Question: Please indicate a possible affordance area of the brush_with_toothbrush that can be used for brushing
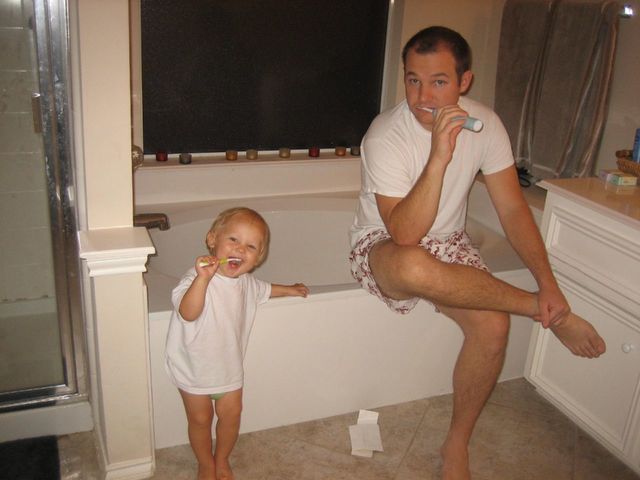
Answer: [219.913, 255.751, 246.913, 262.651]